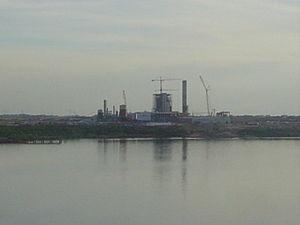
La « guerre du papier » est le nom donné au contentieux opposant l'Argentine et l'Uruguay concernant la construction de deux grandes usines de production de papier sur les rives du Rio Uruguay, du côté uruguayen de la frontière entre les deux pays. Des associations argentines s'opposent à la construction de ces usines qu'elles jugent polluantes.